Pensions crisis

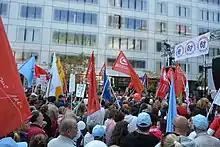
Zagreb pension reform protest in October 2018

In the United States, since 1979 there has been a significant shift away from defined benefit plans with a corresponding increase in defined contribution plans, like the 401(k). In 1979, 62% of private sector employees with pension plans of some type were covered by defined benefit plans, with about 17% covered by defined contribution plans. By 2009, these had reversed to approximately 7% and 68%, respectively. , governments were beginning to follow the private sector in this regard.